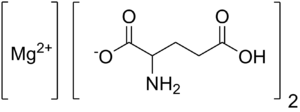
Le diglutamate de magnésium, en anglais magnesium diglutamate, est un composé chimique de formule Mg(C₅H₈NO₄)₂. C'est un sel de magnésium et d'acide glutamique.